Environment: real
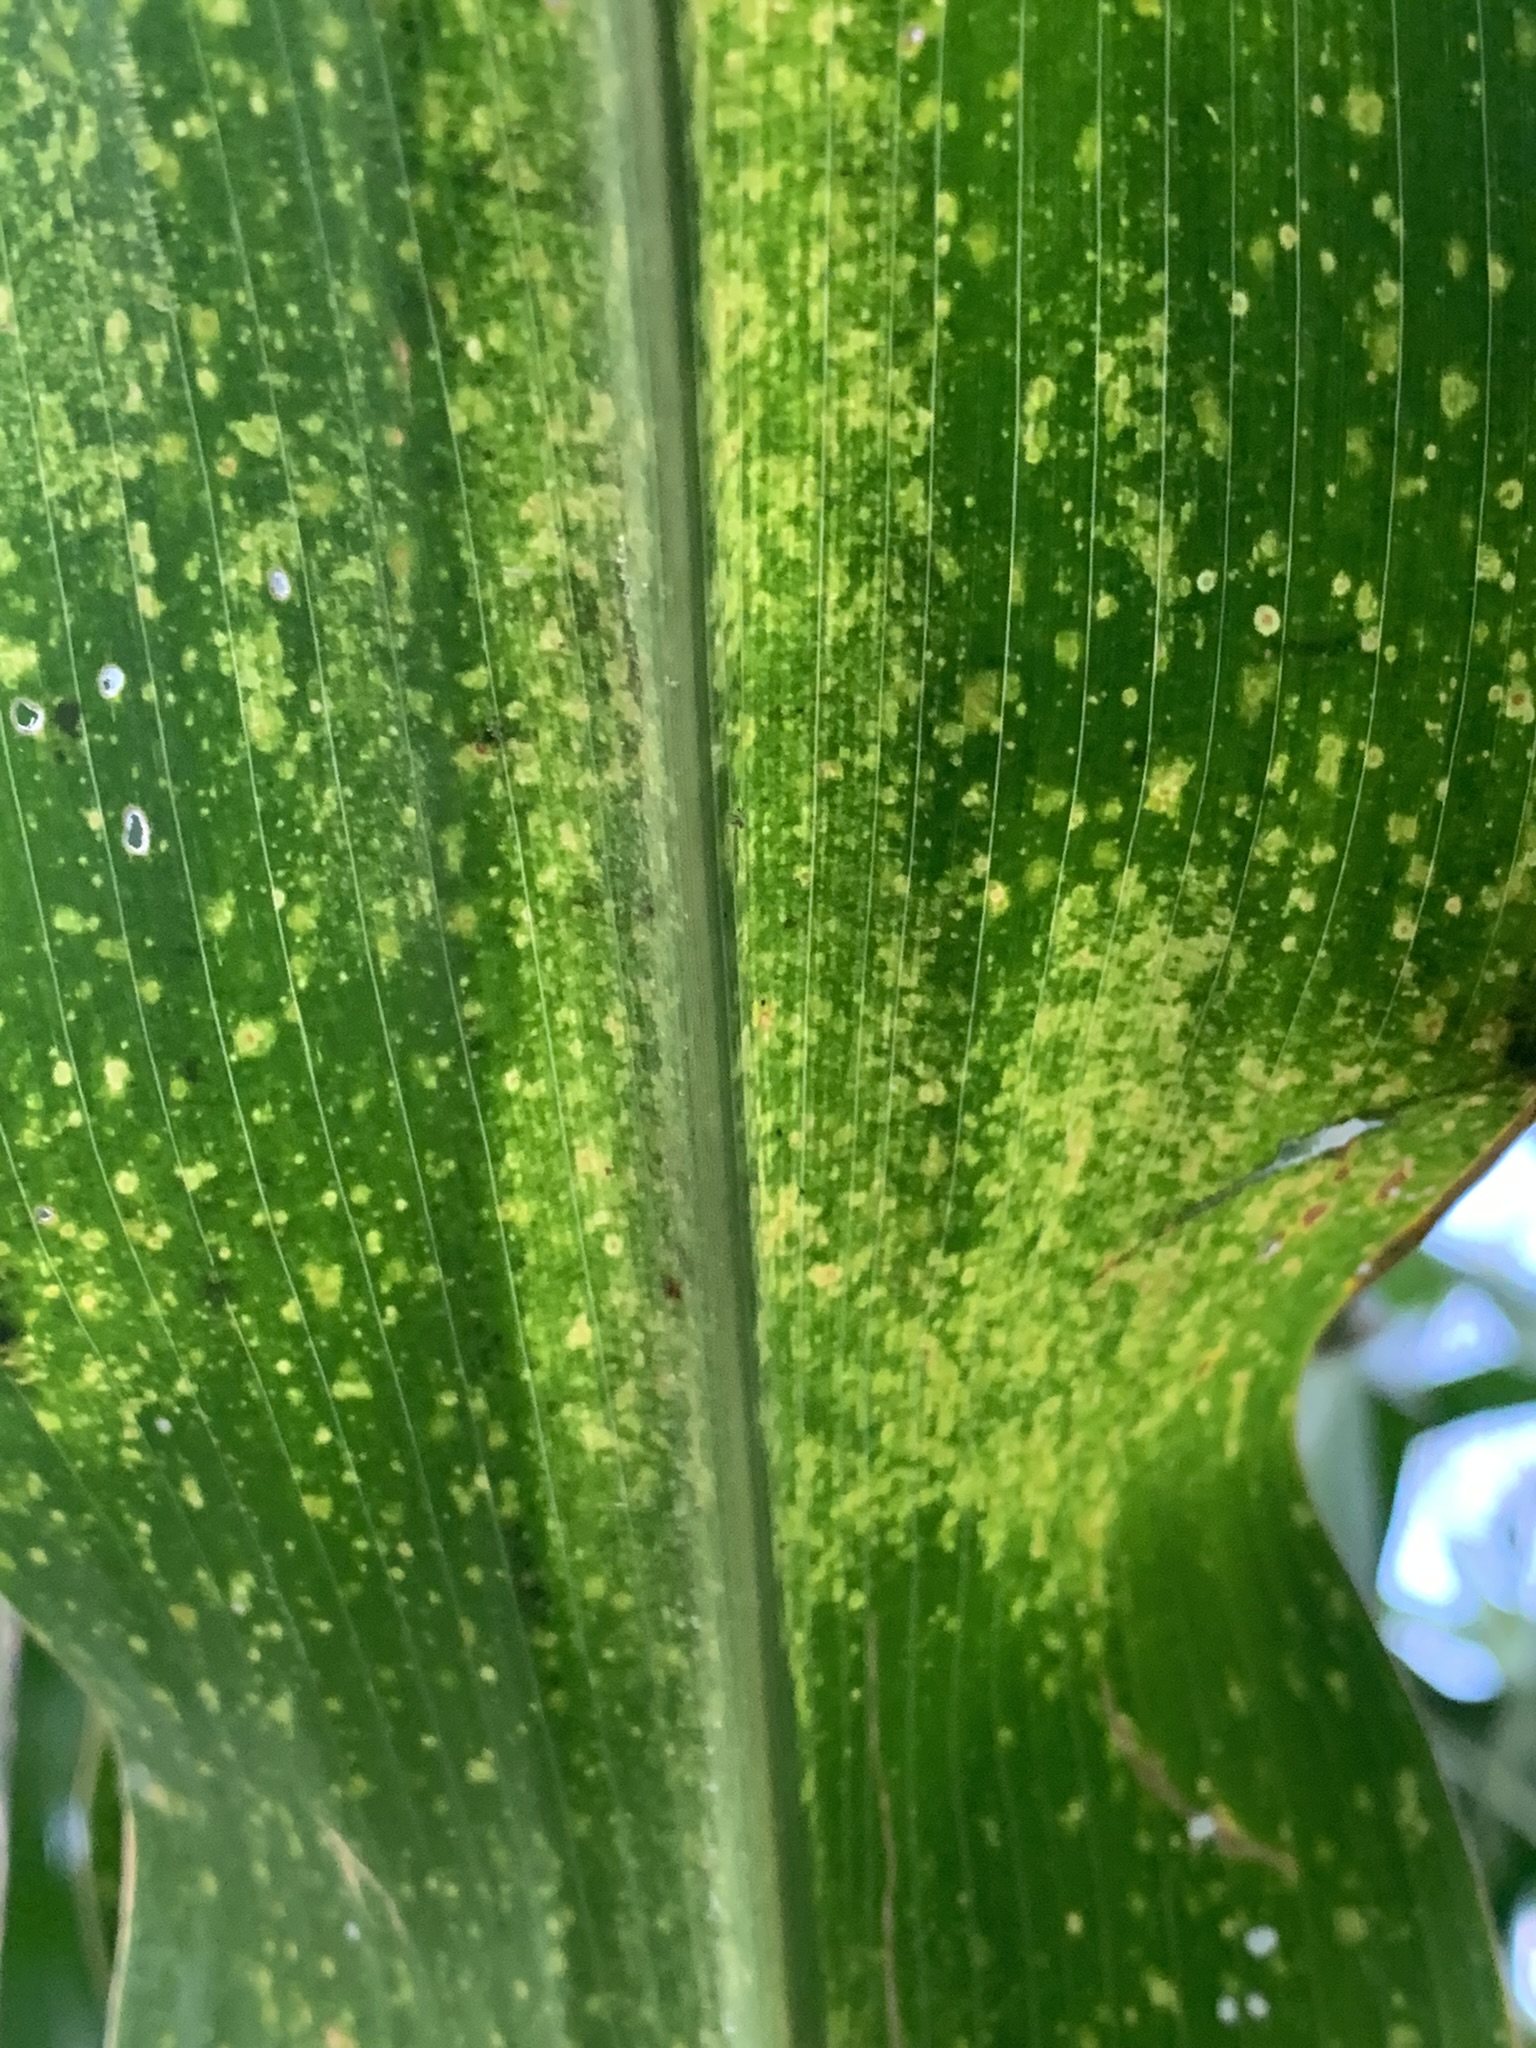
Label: lethal_necrosis